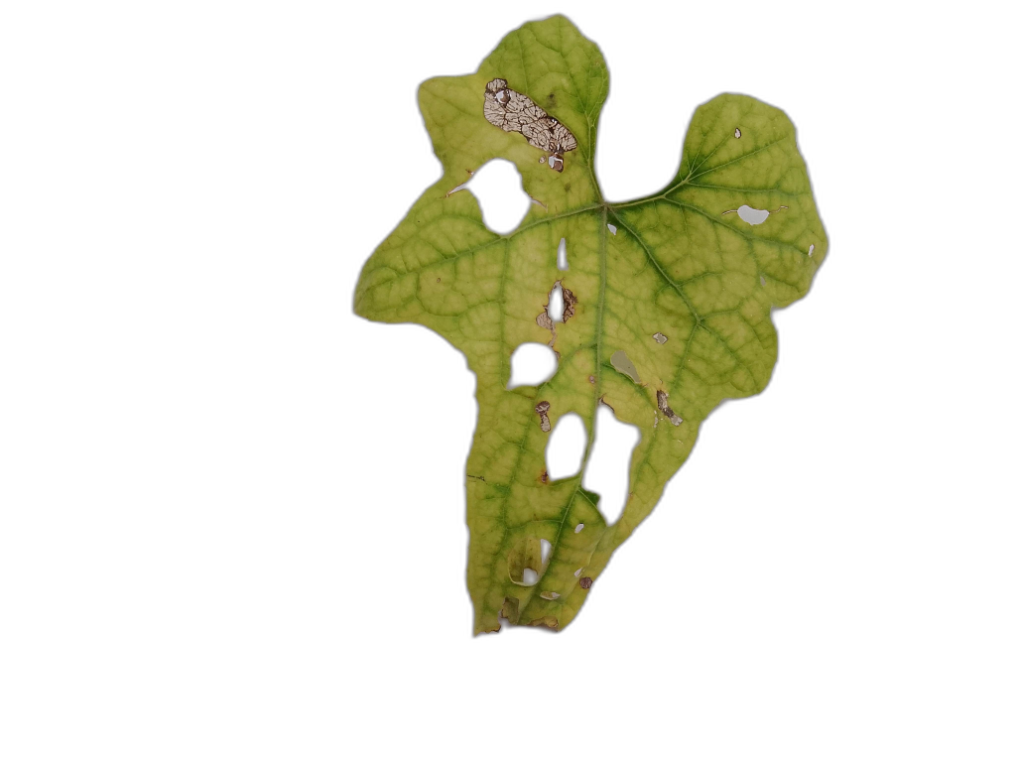
Crop: Zucchini
Label: Anthracnose